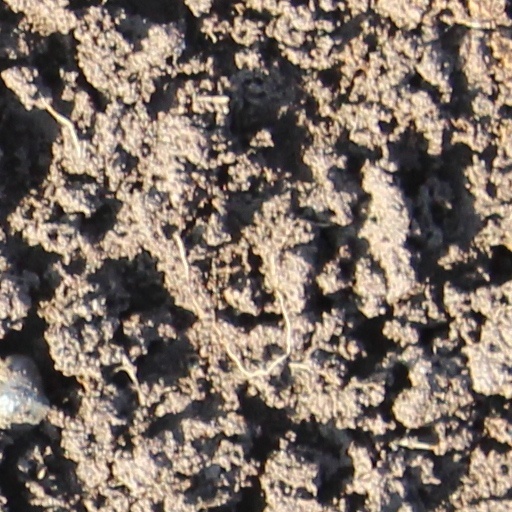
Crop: wheat